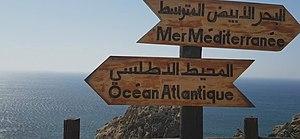
cap spartel
Tanger est une ville du Nord du Maroc, deuxième poumon économique du Maroc, capitale de la région de Tanger-Tétouan-Al Hoceïma. Elle est le chef-lieu de la préfecture de Tanger-Assilah. Située à l'extrémité du Nord-Ouest du pays sur le détroit de Gibraltar, la ville se trouve à 14 kilomètres de la côte espagnole. Sa population s'élève à 947 952 habitants au recensement de 2014.
Le cap Spartel ou Ras Spartel est un promontoire de la côte du Maroc, situé à l'entrée sud du détroit de Gibraltar, à 14 kilomètres à l'ouest de Tanger. Face au cap Spartel, à 44 km au nord, le cap Trafalgar marque l'entrée nord du détroit, sur la côte espagnole.